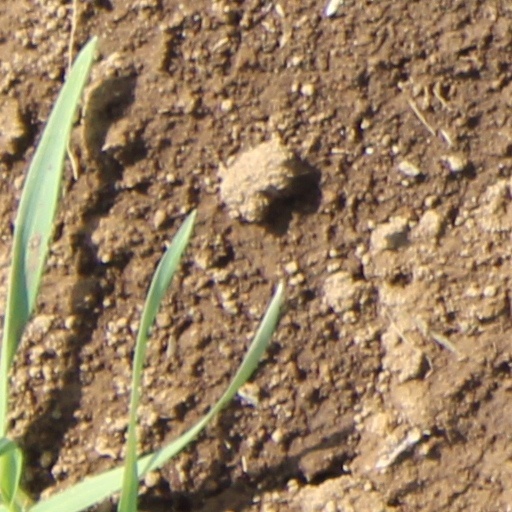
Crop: wheat